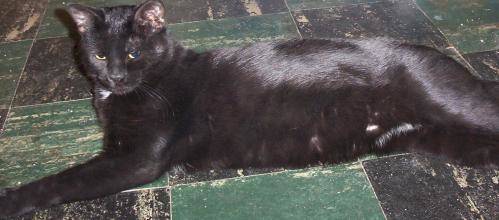
Label: cat